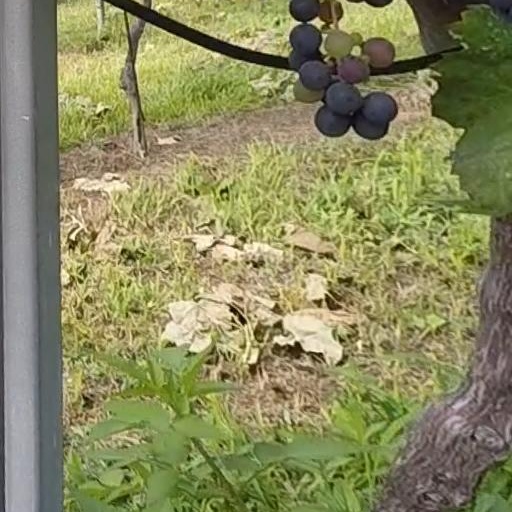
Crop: grape